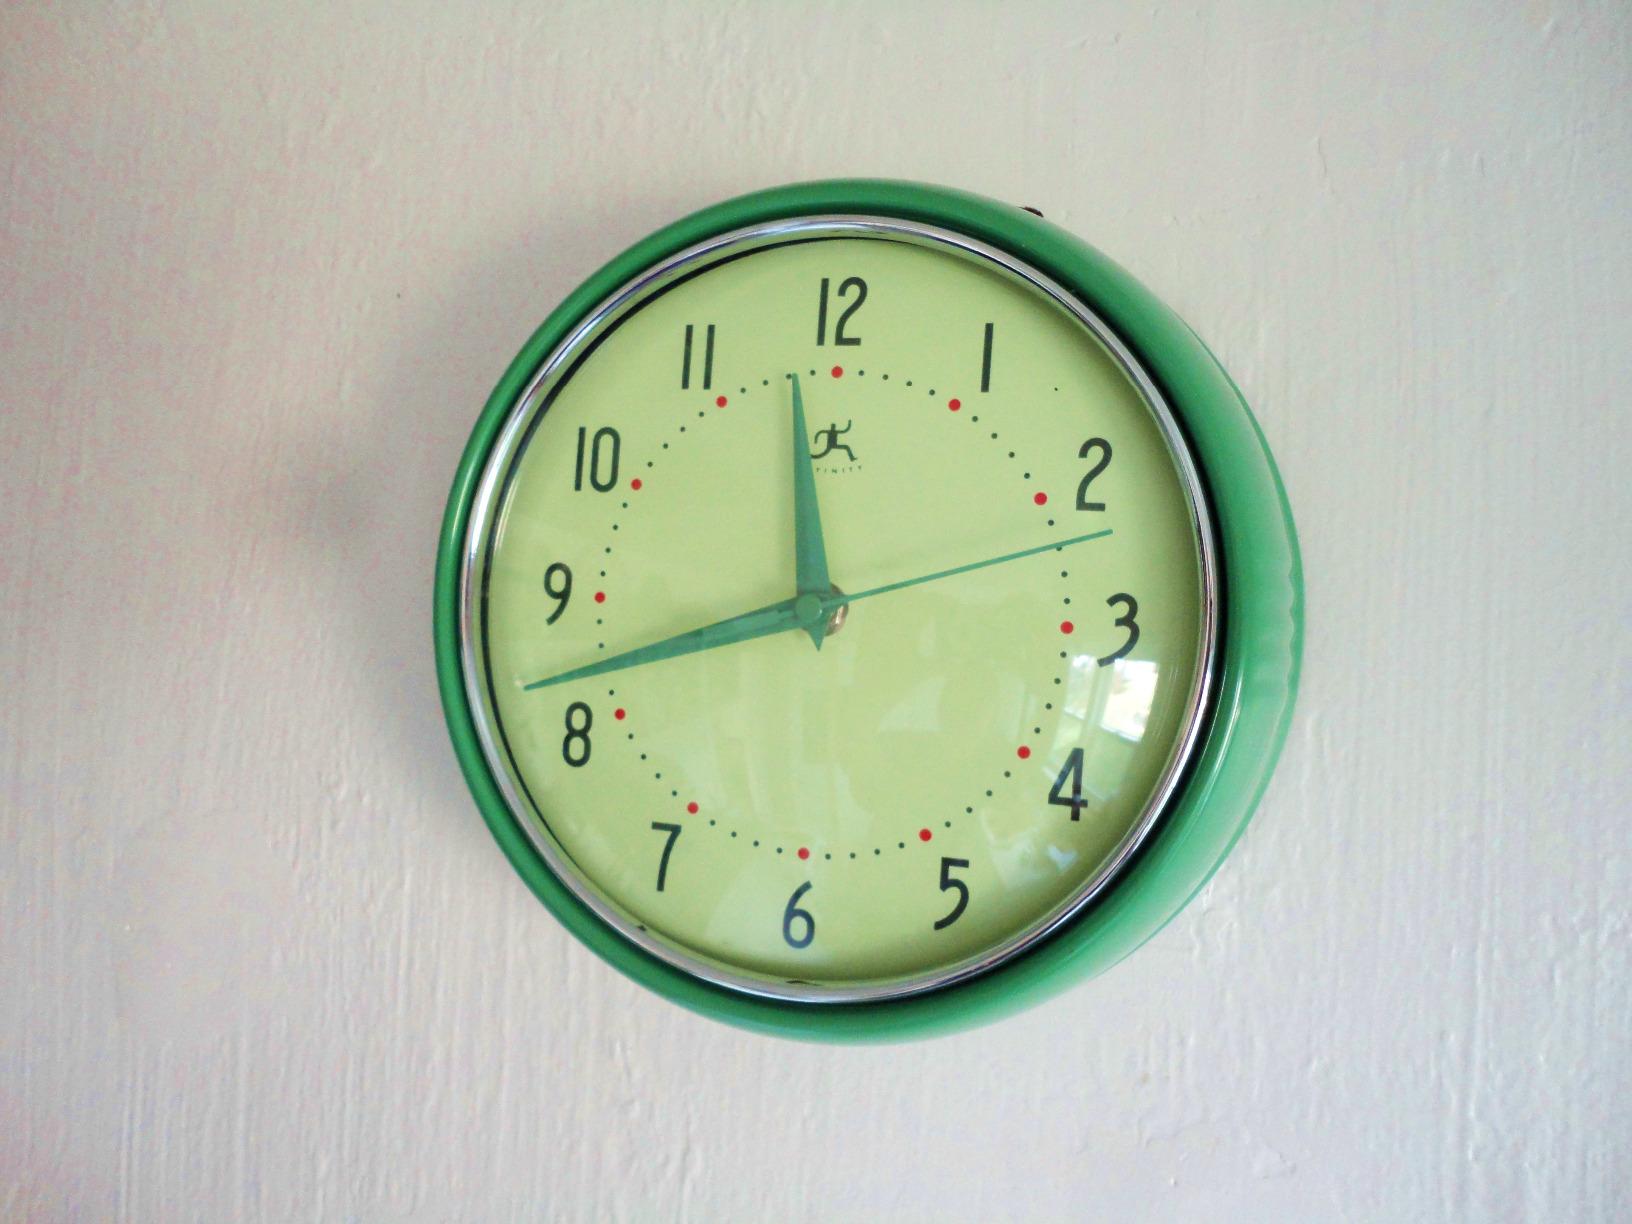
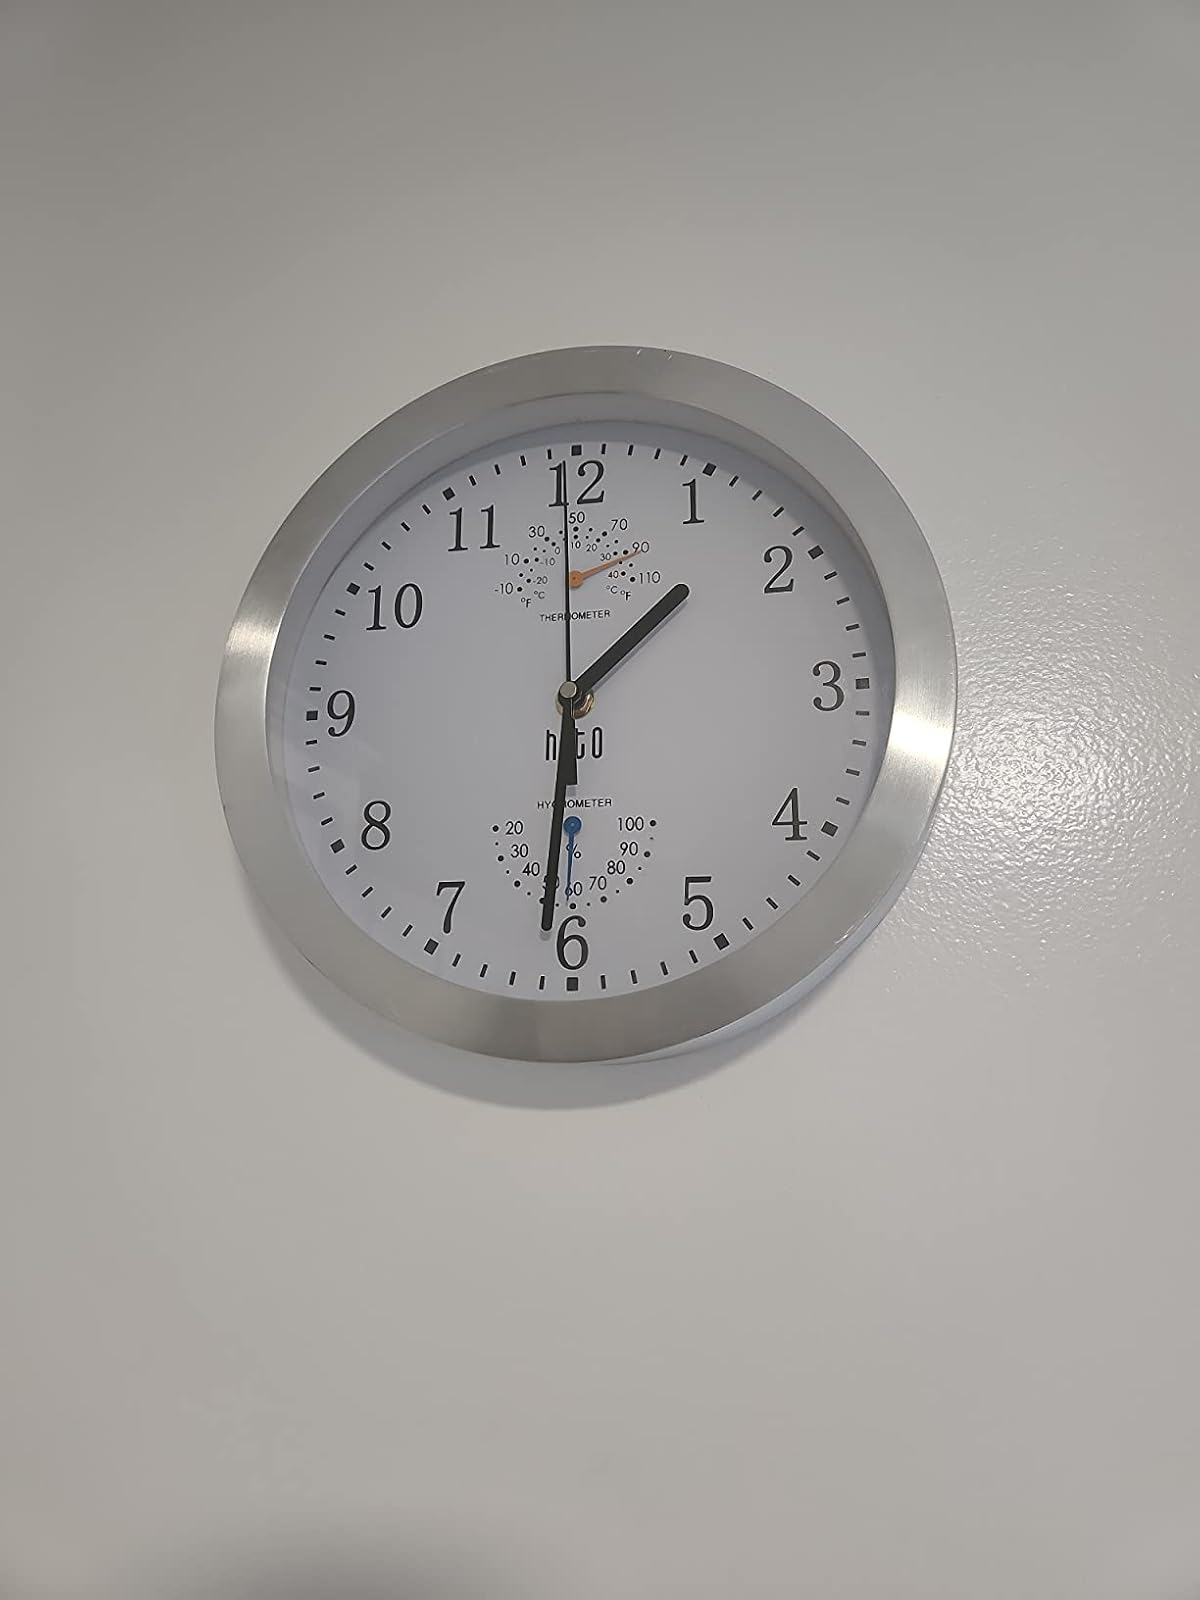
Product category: clock
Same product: no